Education in Malaysia

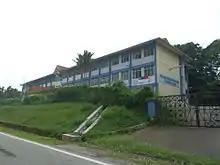
Peringgit Primary School in Malacca.

During the British colonial period, missionaries of Christian denominations, such as the Roman Catholic religious orders – particularly the Lasallian Brothers and the Sisters of the Holy Infant Jesus – Seventh-day Adventists, Anglicans, and Methodists, established a series of "private missionary schools" which provided primary and secondary education in the English language. Almost all of these were single-sex schools. These schools were fee-paying and some had boarding schools attached to them. They were seen as "providing the best education" as they used "English as their medium of instruction". Although nowadays these missionary schools have fully assimilated into the Malay-medium national school system and most admit students regardless of gender and background, many of the schools remain single-sex and still bear their original names, such as the ones with the names of saints or words such as "Catholic", "Convent", "Advent" and "Methodist".